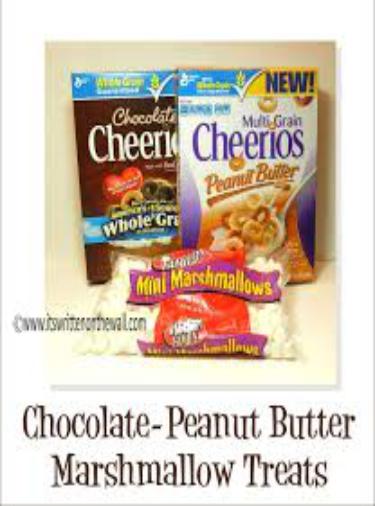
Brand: Chocolate Cheerios
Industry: Food